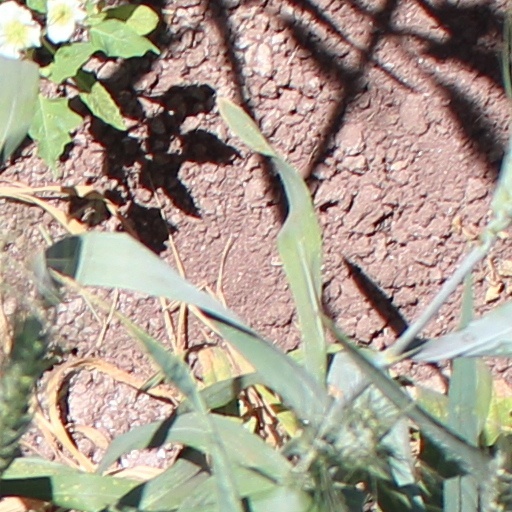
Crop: wheat